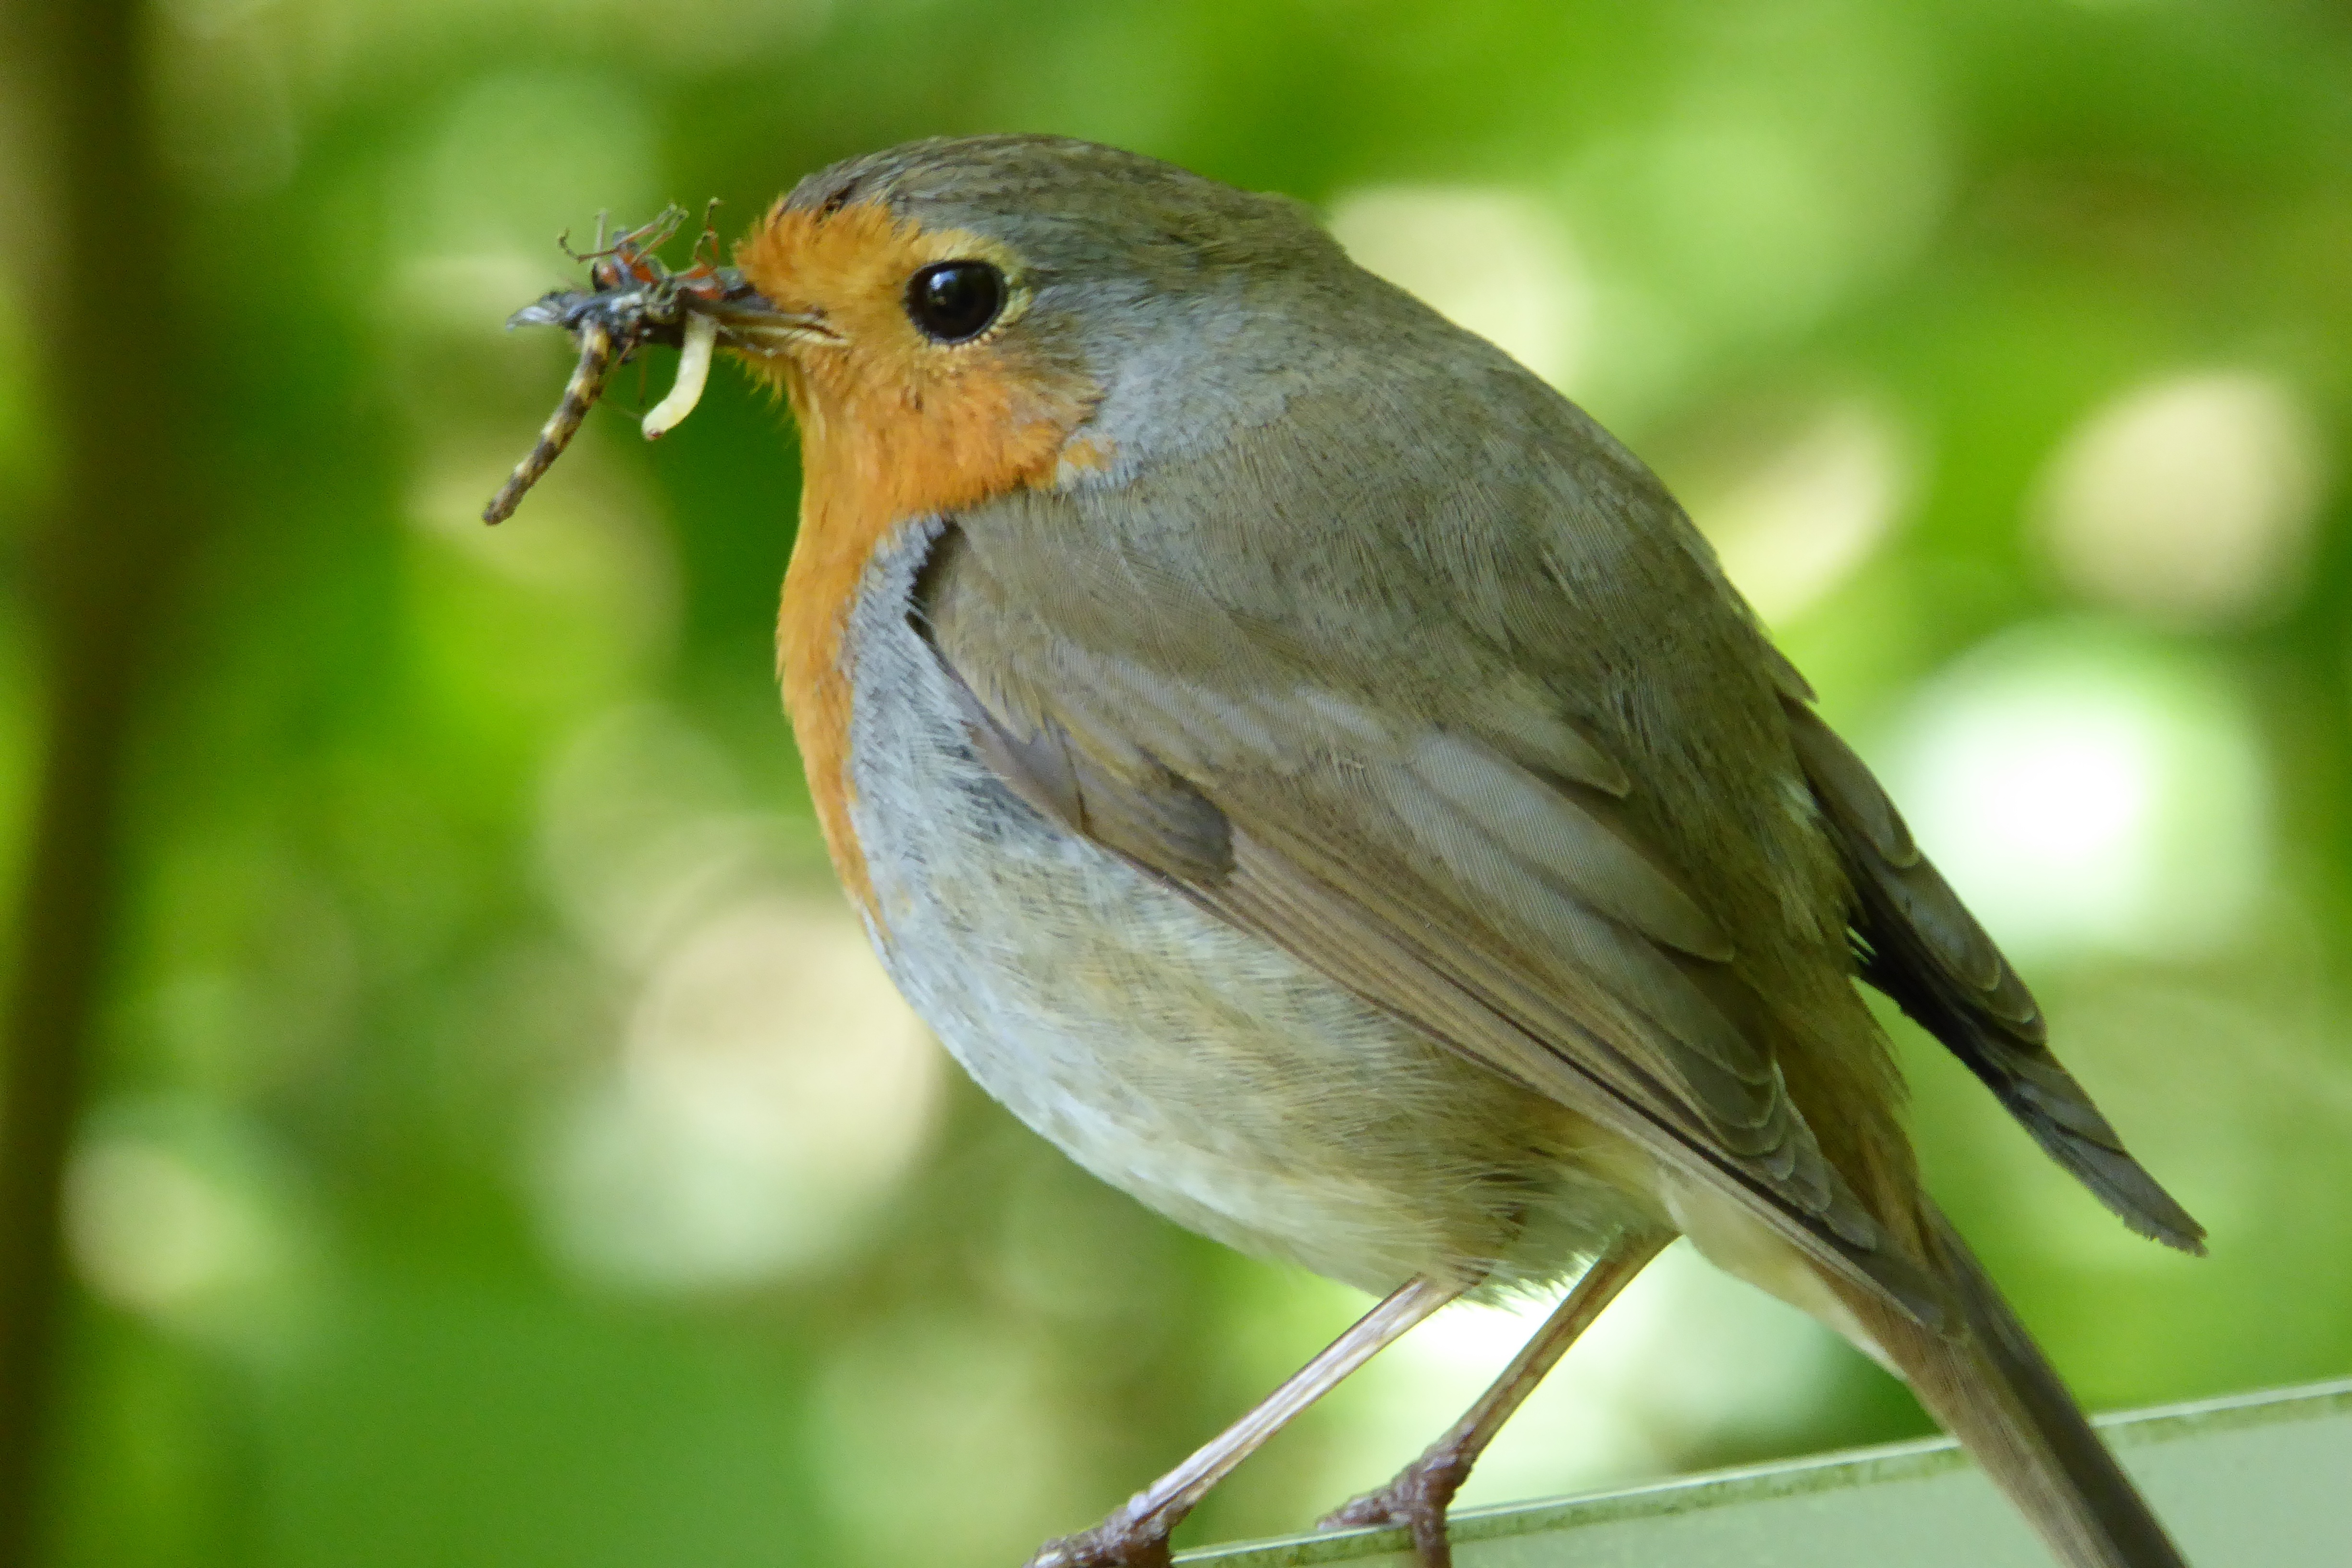
nature, branch, bird, wildlife, beak, robin, fauna, vertebrate, finch, blackbird, hatchery, bird's nest, nesting place, sheltering, red goblets, old world flycatcher, perching bird, emberizidae, nightingale, ortolan bunting, european robin